Pennsylvania Route 442

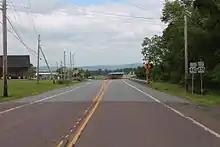
PA 442 westbound near its western terminus at PA 405 in Muncy

PA 442 begins at a T-intersection with PA 405 and East Penn Street in the borough of Muncy. PA 442 proceeds to the southeast from PA 405, passing through a mix of residences and fields, before entering Muncy Creek Township, where it passes a park. At about that point, PA 442 makes a gradual bend to the east and passes more residences before a turn to the southeast, where it enters Clarkstown. At the edge of Clarkstown, the highway passes some large industry and soon into a long stretch of residences before leaving after the intersection with Turkey Bottom Road. PA 442 continues southeastward for a while, passing a slew of residences and fields before entering dense woods near the intersection with Rock Road. At that point, the highway makes another gradual bend, curving to the northeast, and soon east into Moreland Township. The stretch through Moreland Township is rural, with PA 442 passing through a mix of fields and woods. After the intersection with P Houseknecht Road, the highway returns to its windy nature and bends to the southeast, and soon eastward once again. After starting another stretch eastbound, PA 442 leaves Moreland Township for Franklin Township, where the highway passes south of the community of Chestnut Grove, a small stretch of houses north of PA 442. After crossing south of Chestnut Grove, PA 442 crosses the county line into Columbia County.